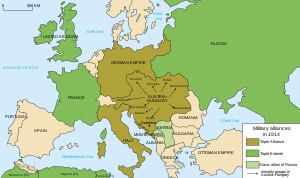
Tripelententen
Europæiske militærealliancer forud for 1. verdenskrig.
Tripelententen var en løs aftale mellem Storbritannien, Frankrig og Rusland efter underskrivelsen af den Britisk-russiske Entente i 1907. Alliancen mellem de tre magter udviklede sig gennem forskellige aftaler med Japan, USA og Spanien til en stærk modvægt mod Tripelalliancen, som bestod af Det tyske kejserrige, Østrig-Ungarn og Italien, hvoraf Italien dog havde indgået en hemmelig aftale med Frankrig, som faktisk ophævede landets allianceaftaler.